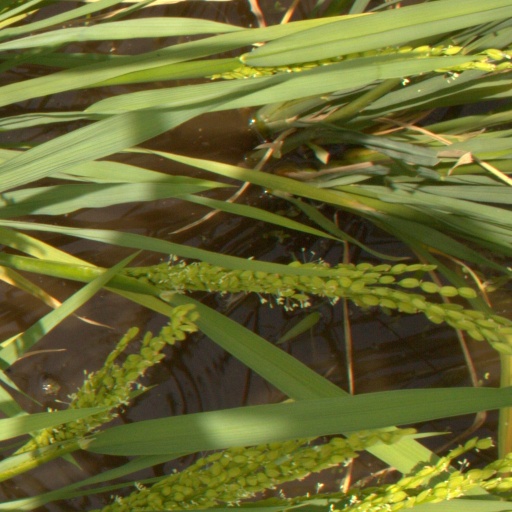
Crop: rice